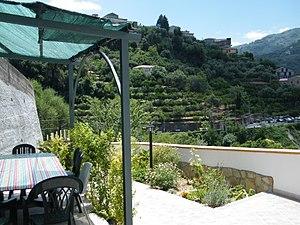
Cultures en terrasse.
Sant'Angelo di Brolo est une commune italienne de la province de Messine dans la région Sicile en Italie.